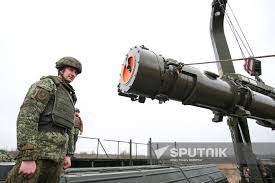
Label: Air Defense